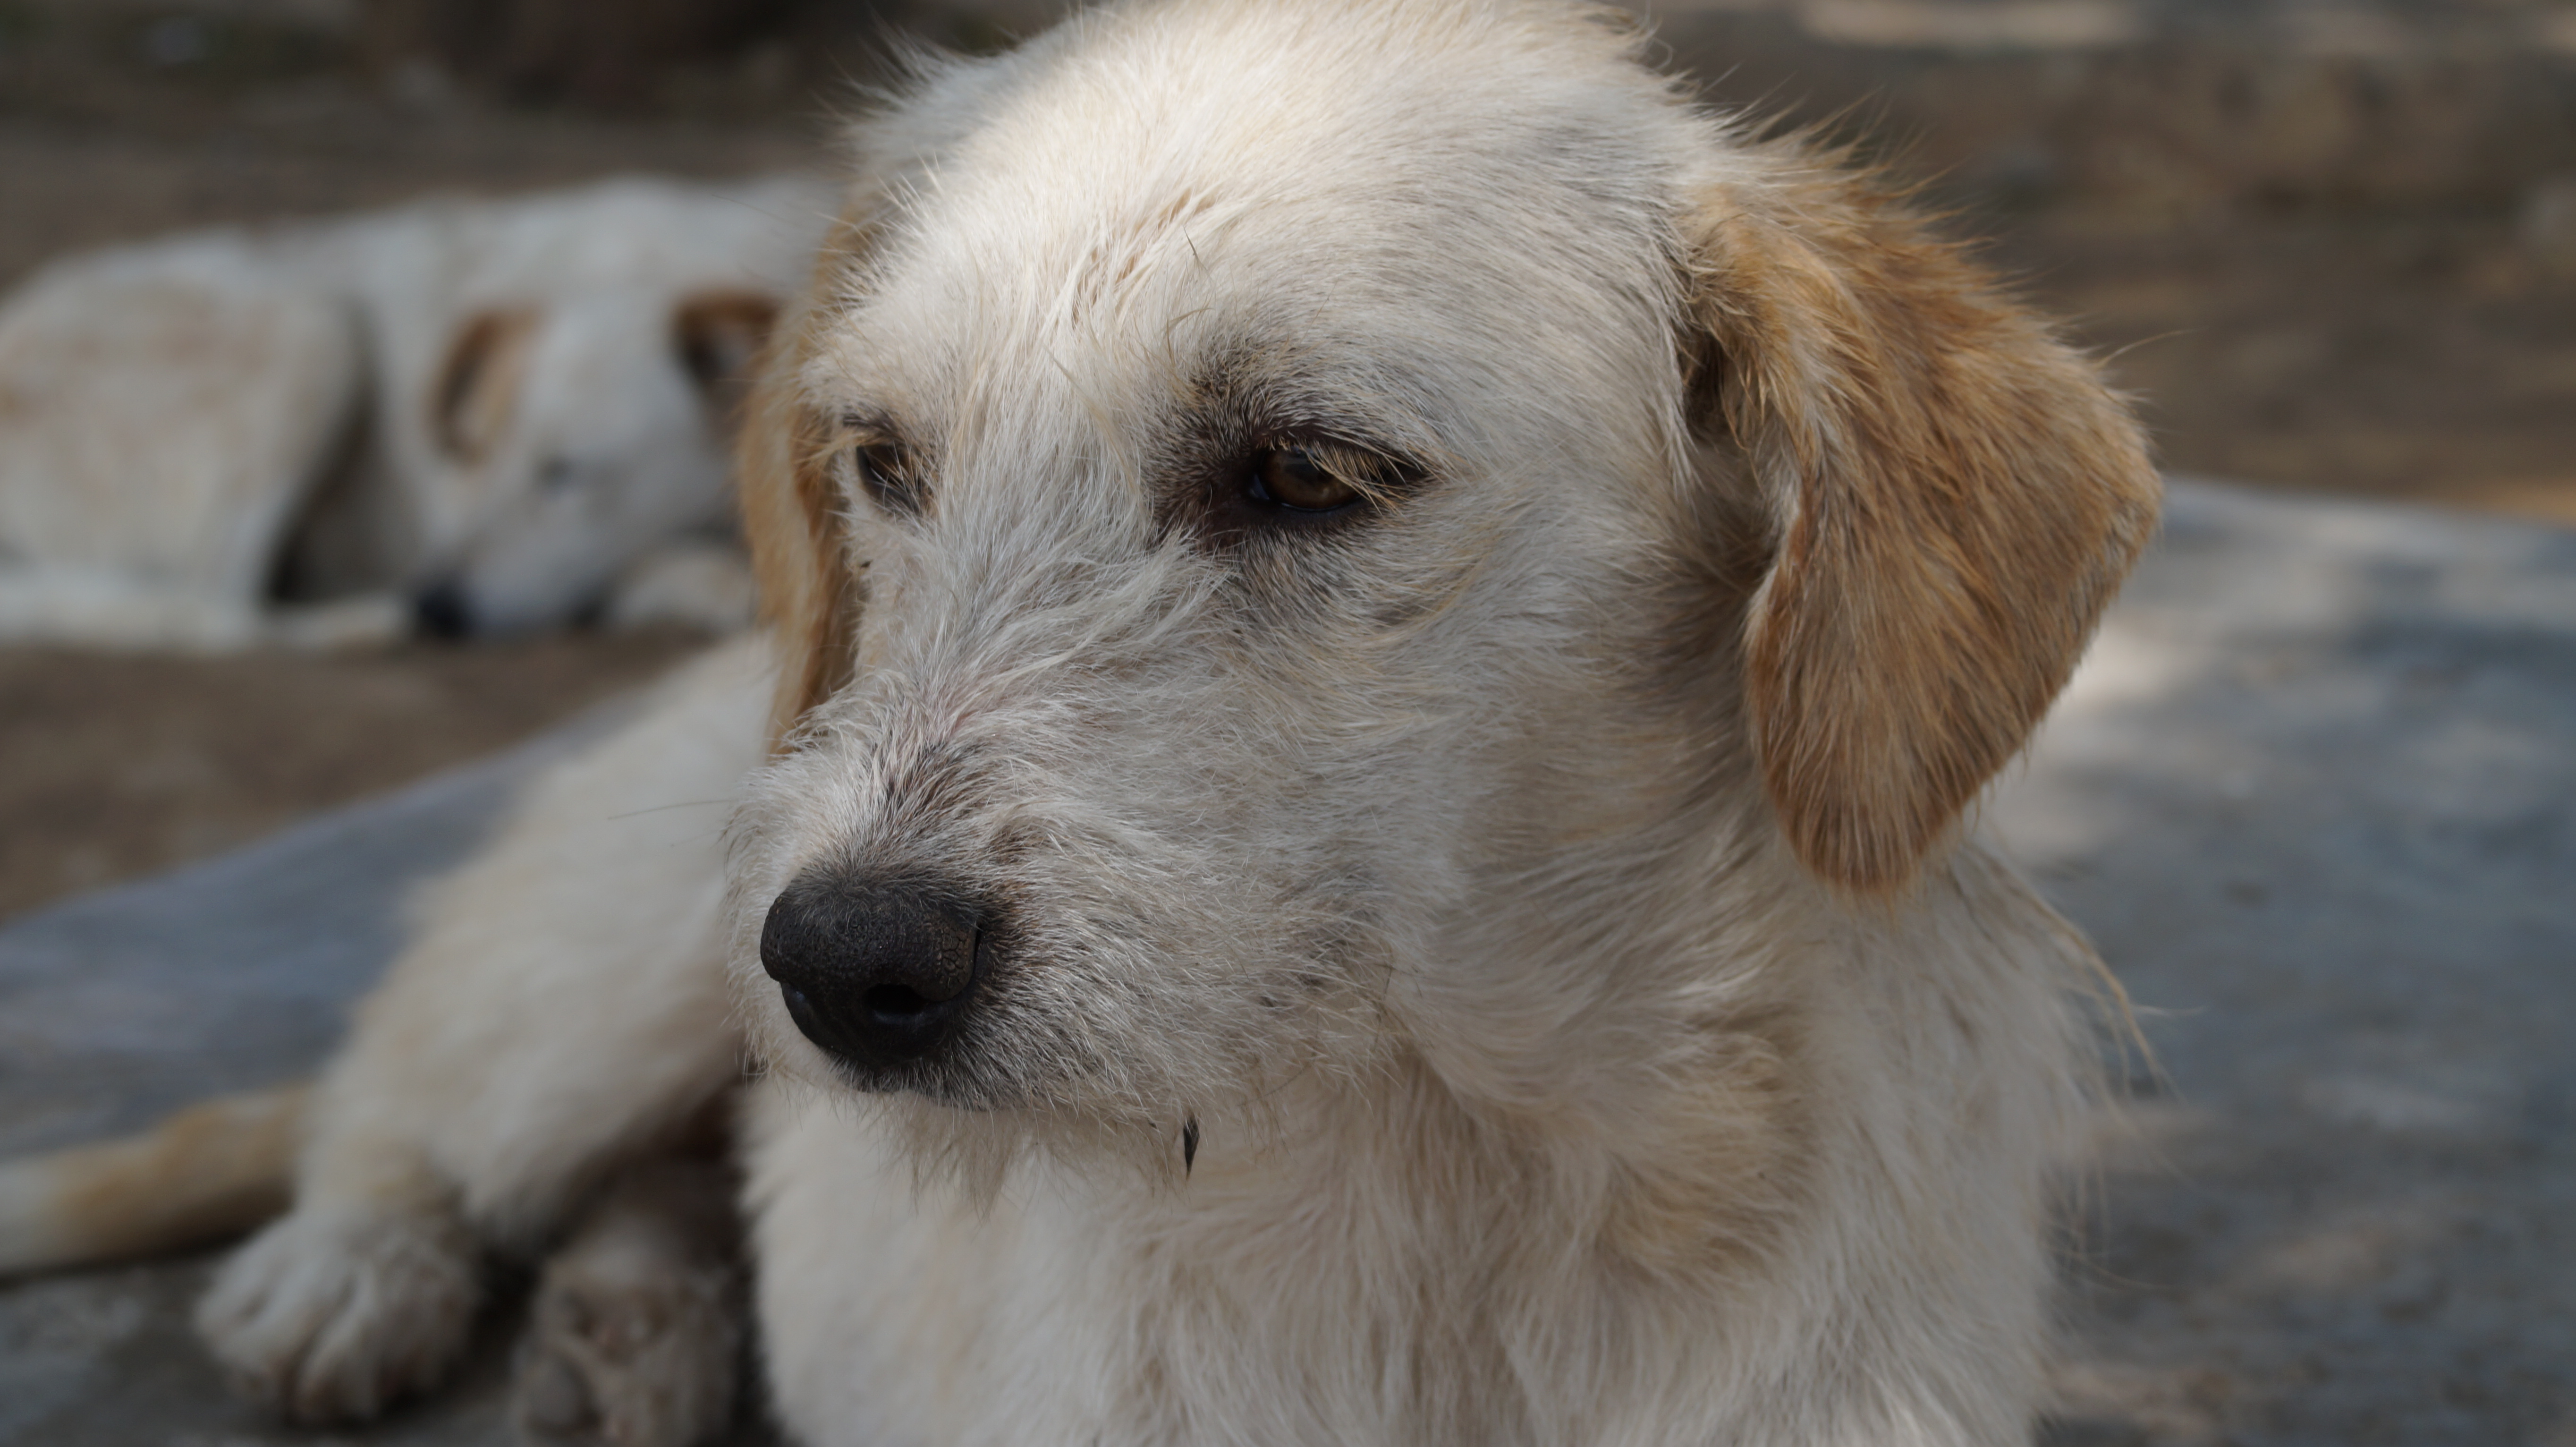
dog, mammal, vertebrate, dog breed, canidae, carnivore, companion dog, snout, sporting group, Istrian coarse haired hound, rare breed dog, briquet griffon vend en, street dog